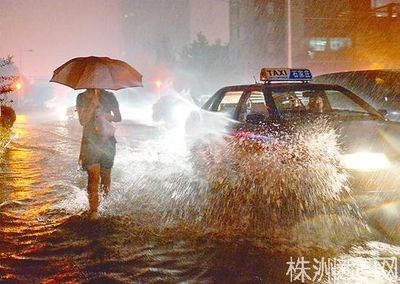
Weather: rain or strom